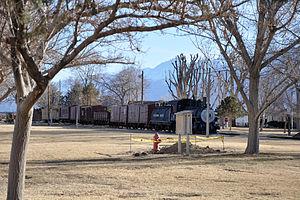
Ceci est la liste des lieux historiques inscrits sur le registre national dans le comté d'Inyo en Californie.